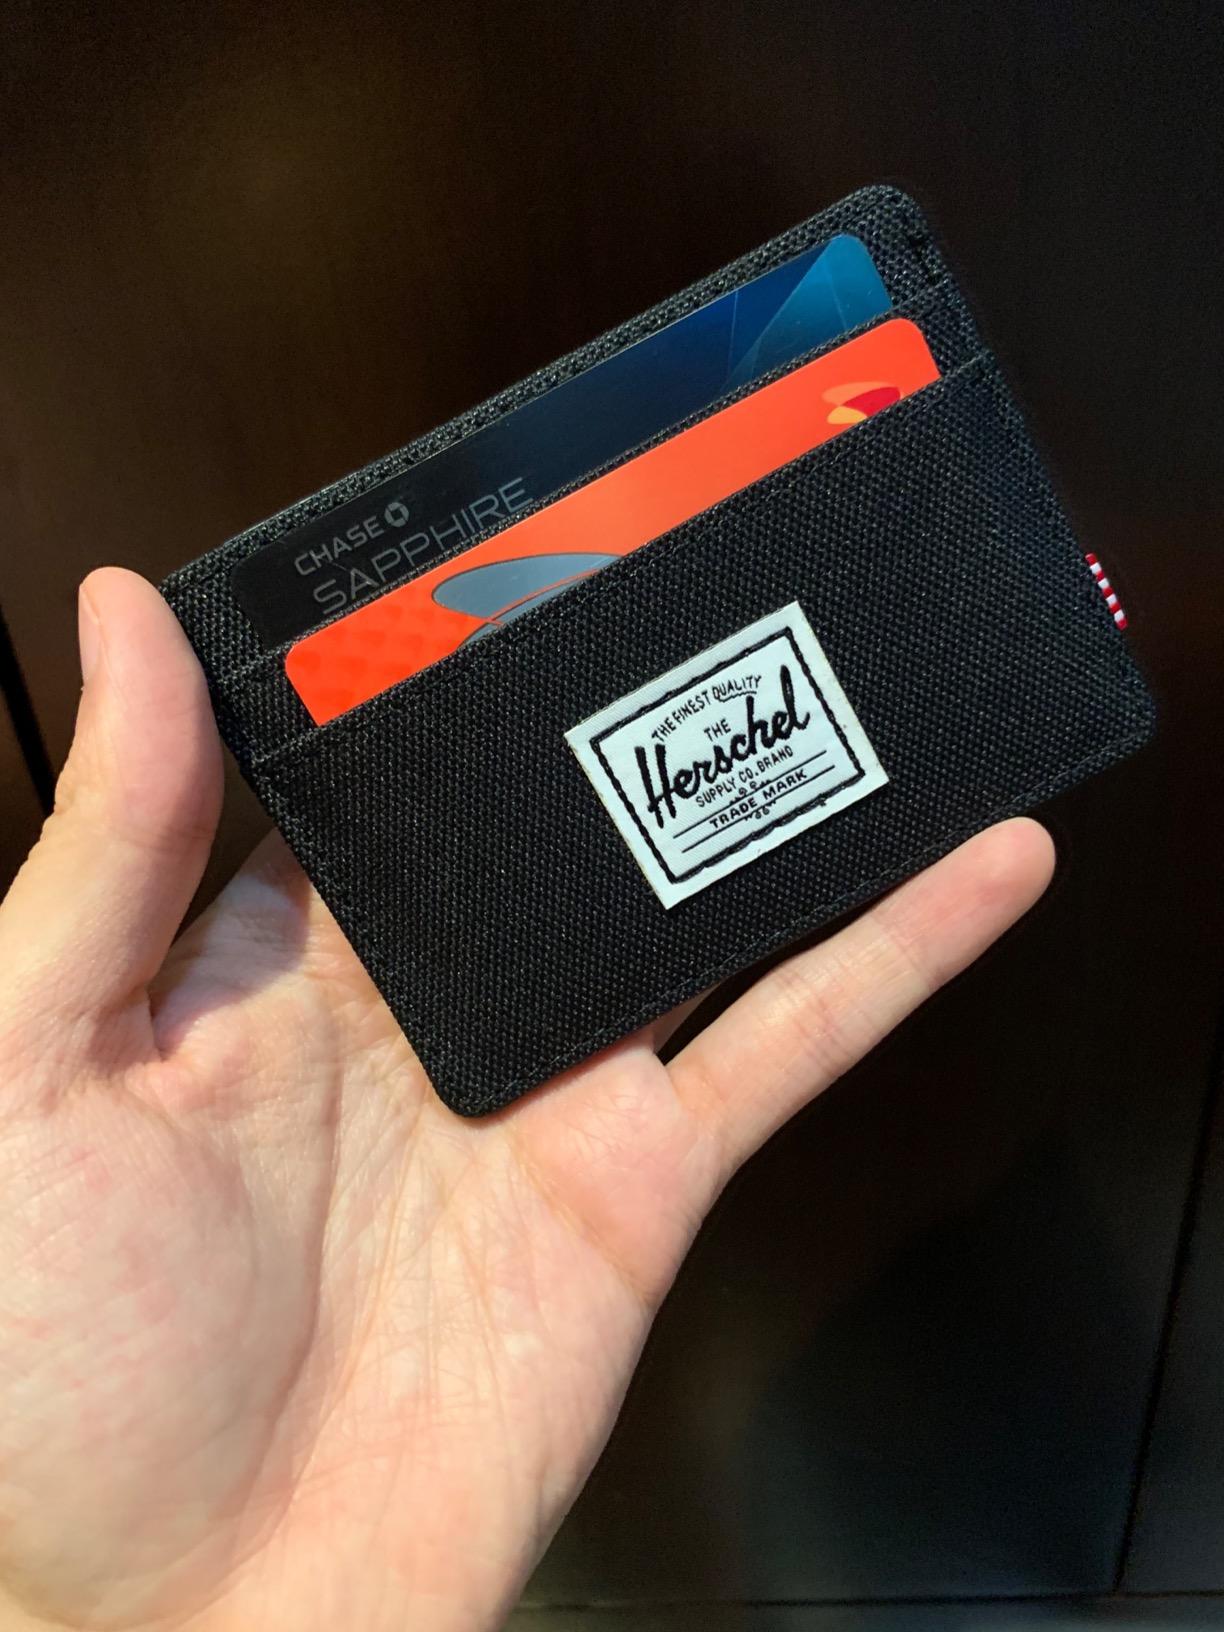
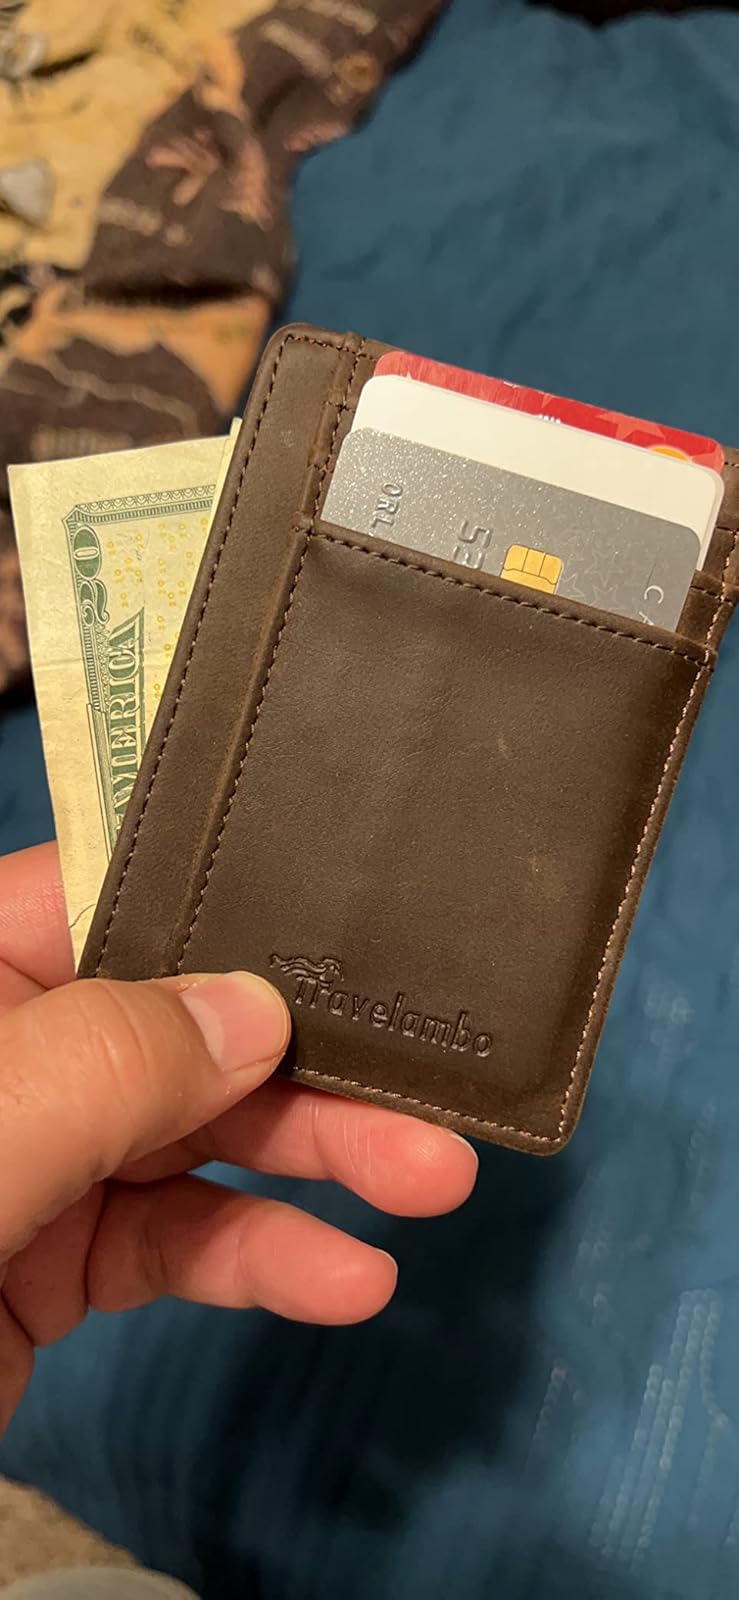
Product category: accessories_wallet
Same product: no